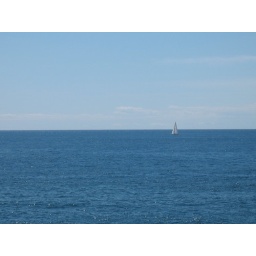
sailboat against 2 backdrops of blue